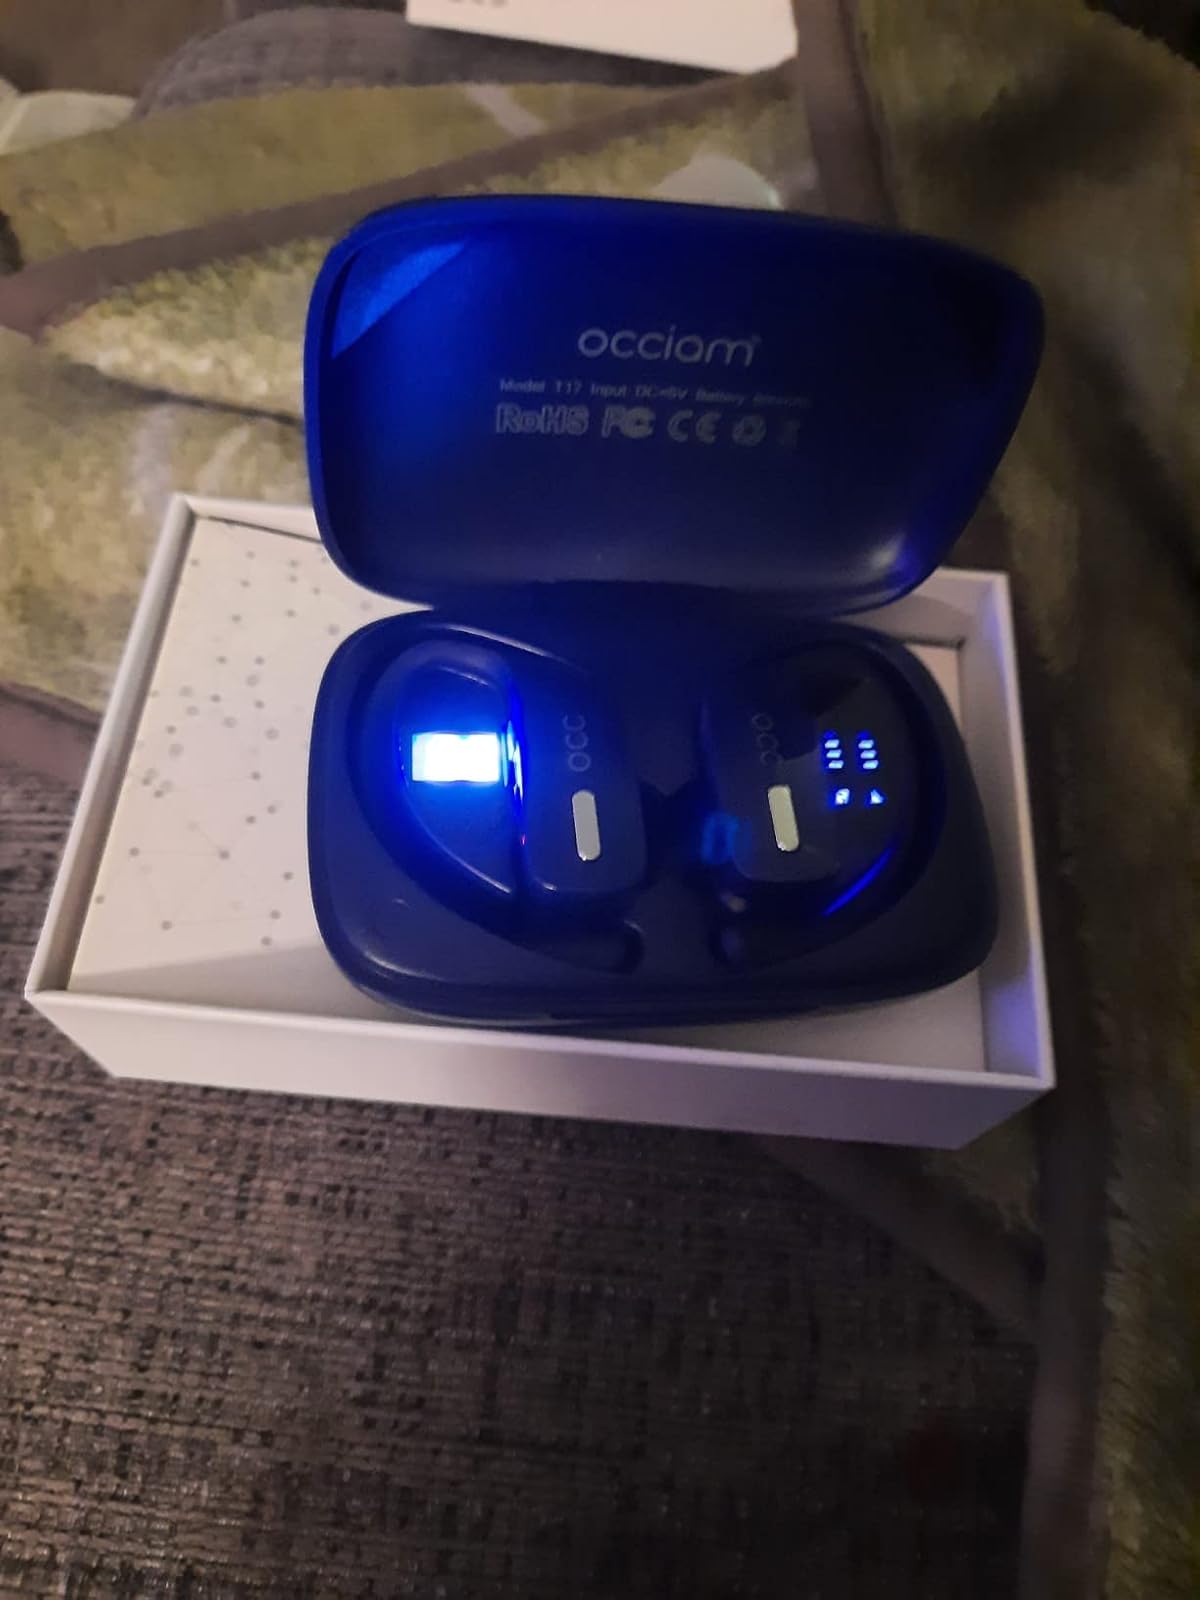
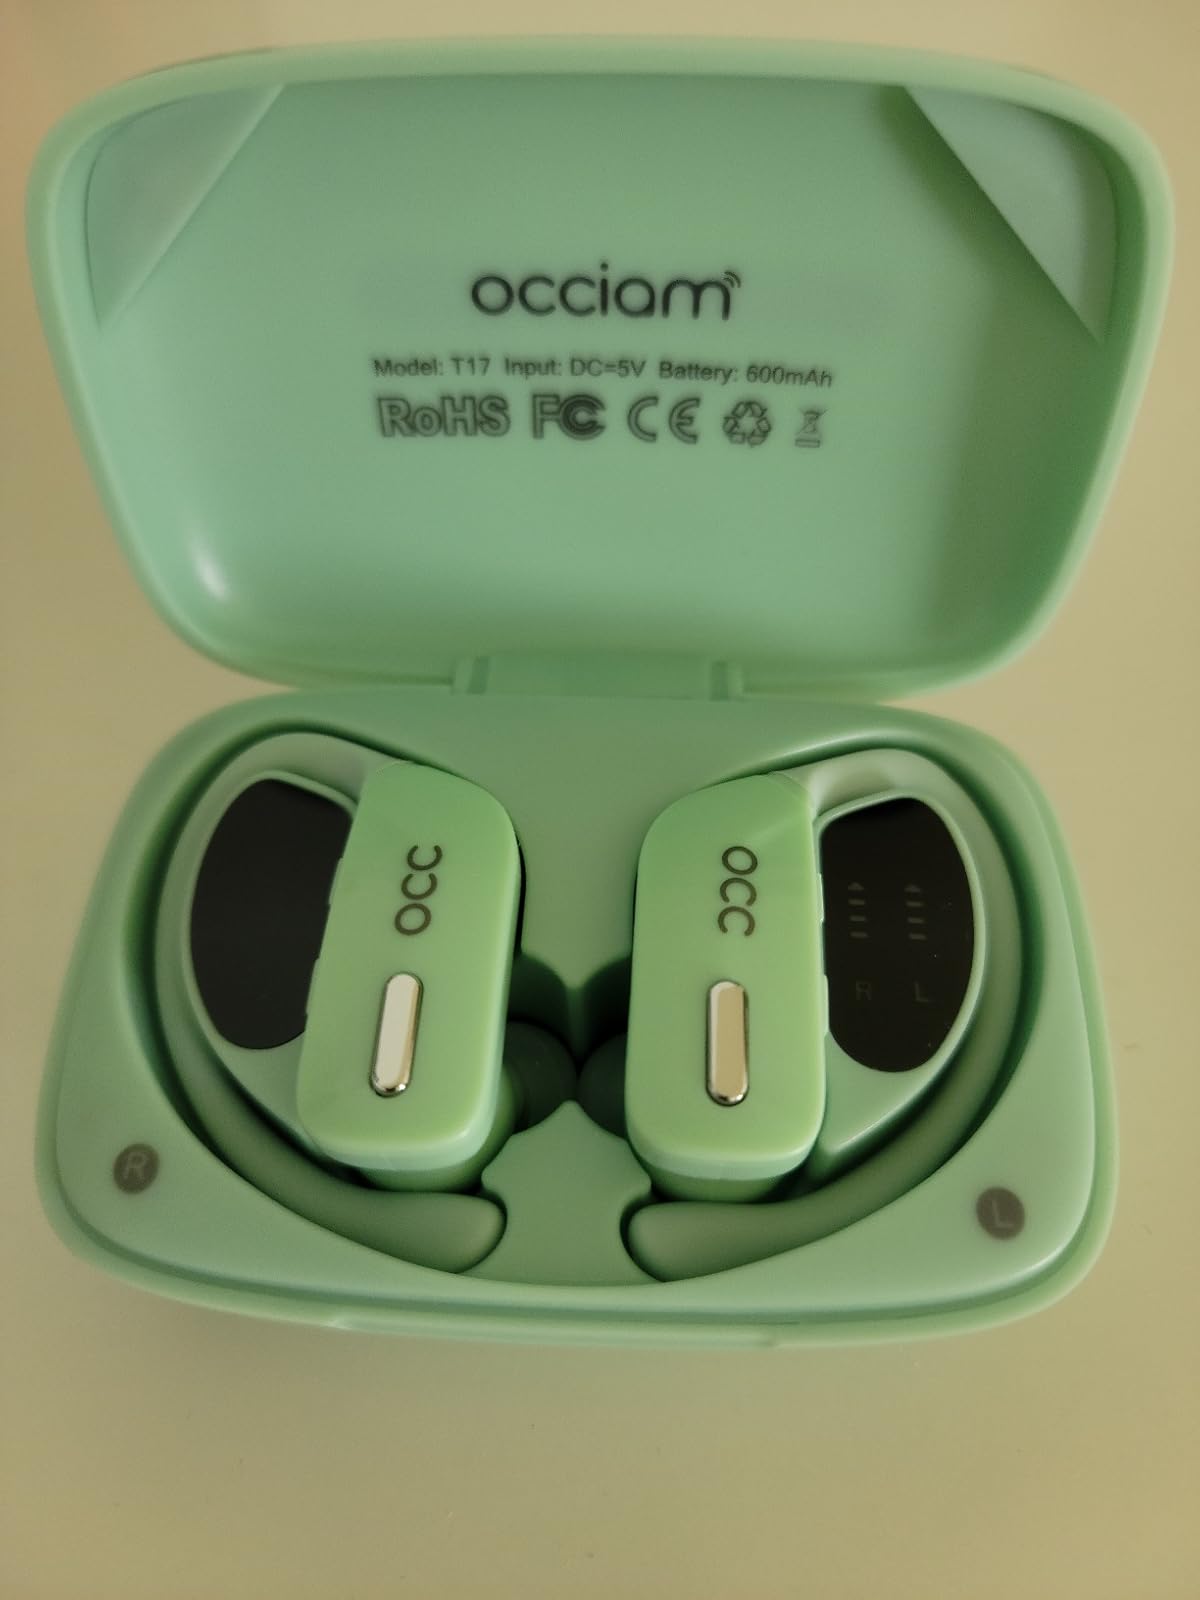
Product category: earbuds
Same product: no